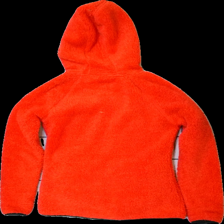
View: back
Type: Hoodie
Category: Ladies
Brand: Missing
Colors: Red, Black
Material: 100% polyester
Cut: Regular
Season: All
Stains: Major
Damage location: bottom center
Damage 2: fläck
Damage 2 location: middle center
Price range: <50
Recommended usage: Export
Description: fluffig hoodie med dragkedja, fläck fram